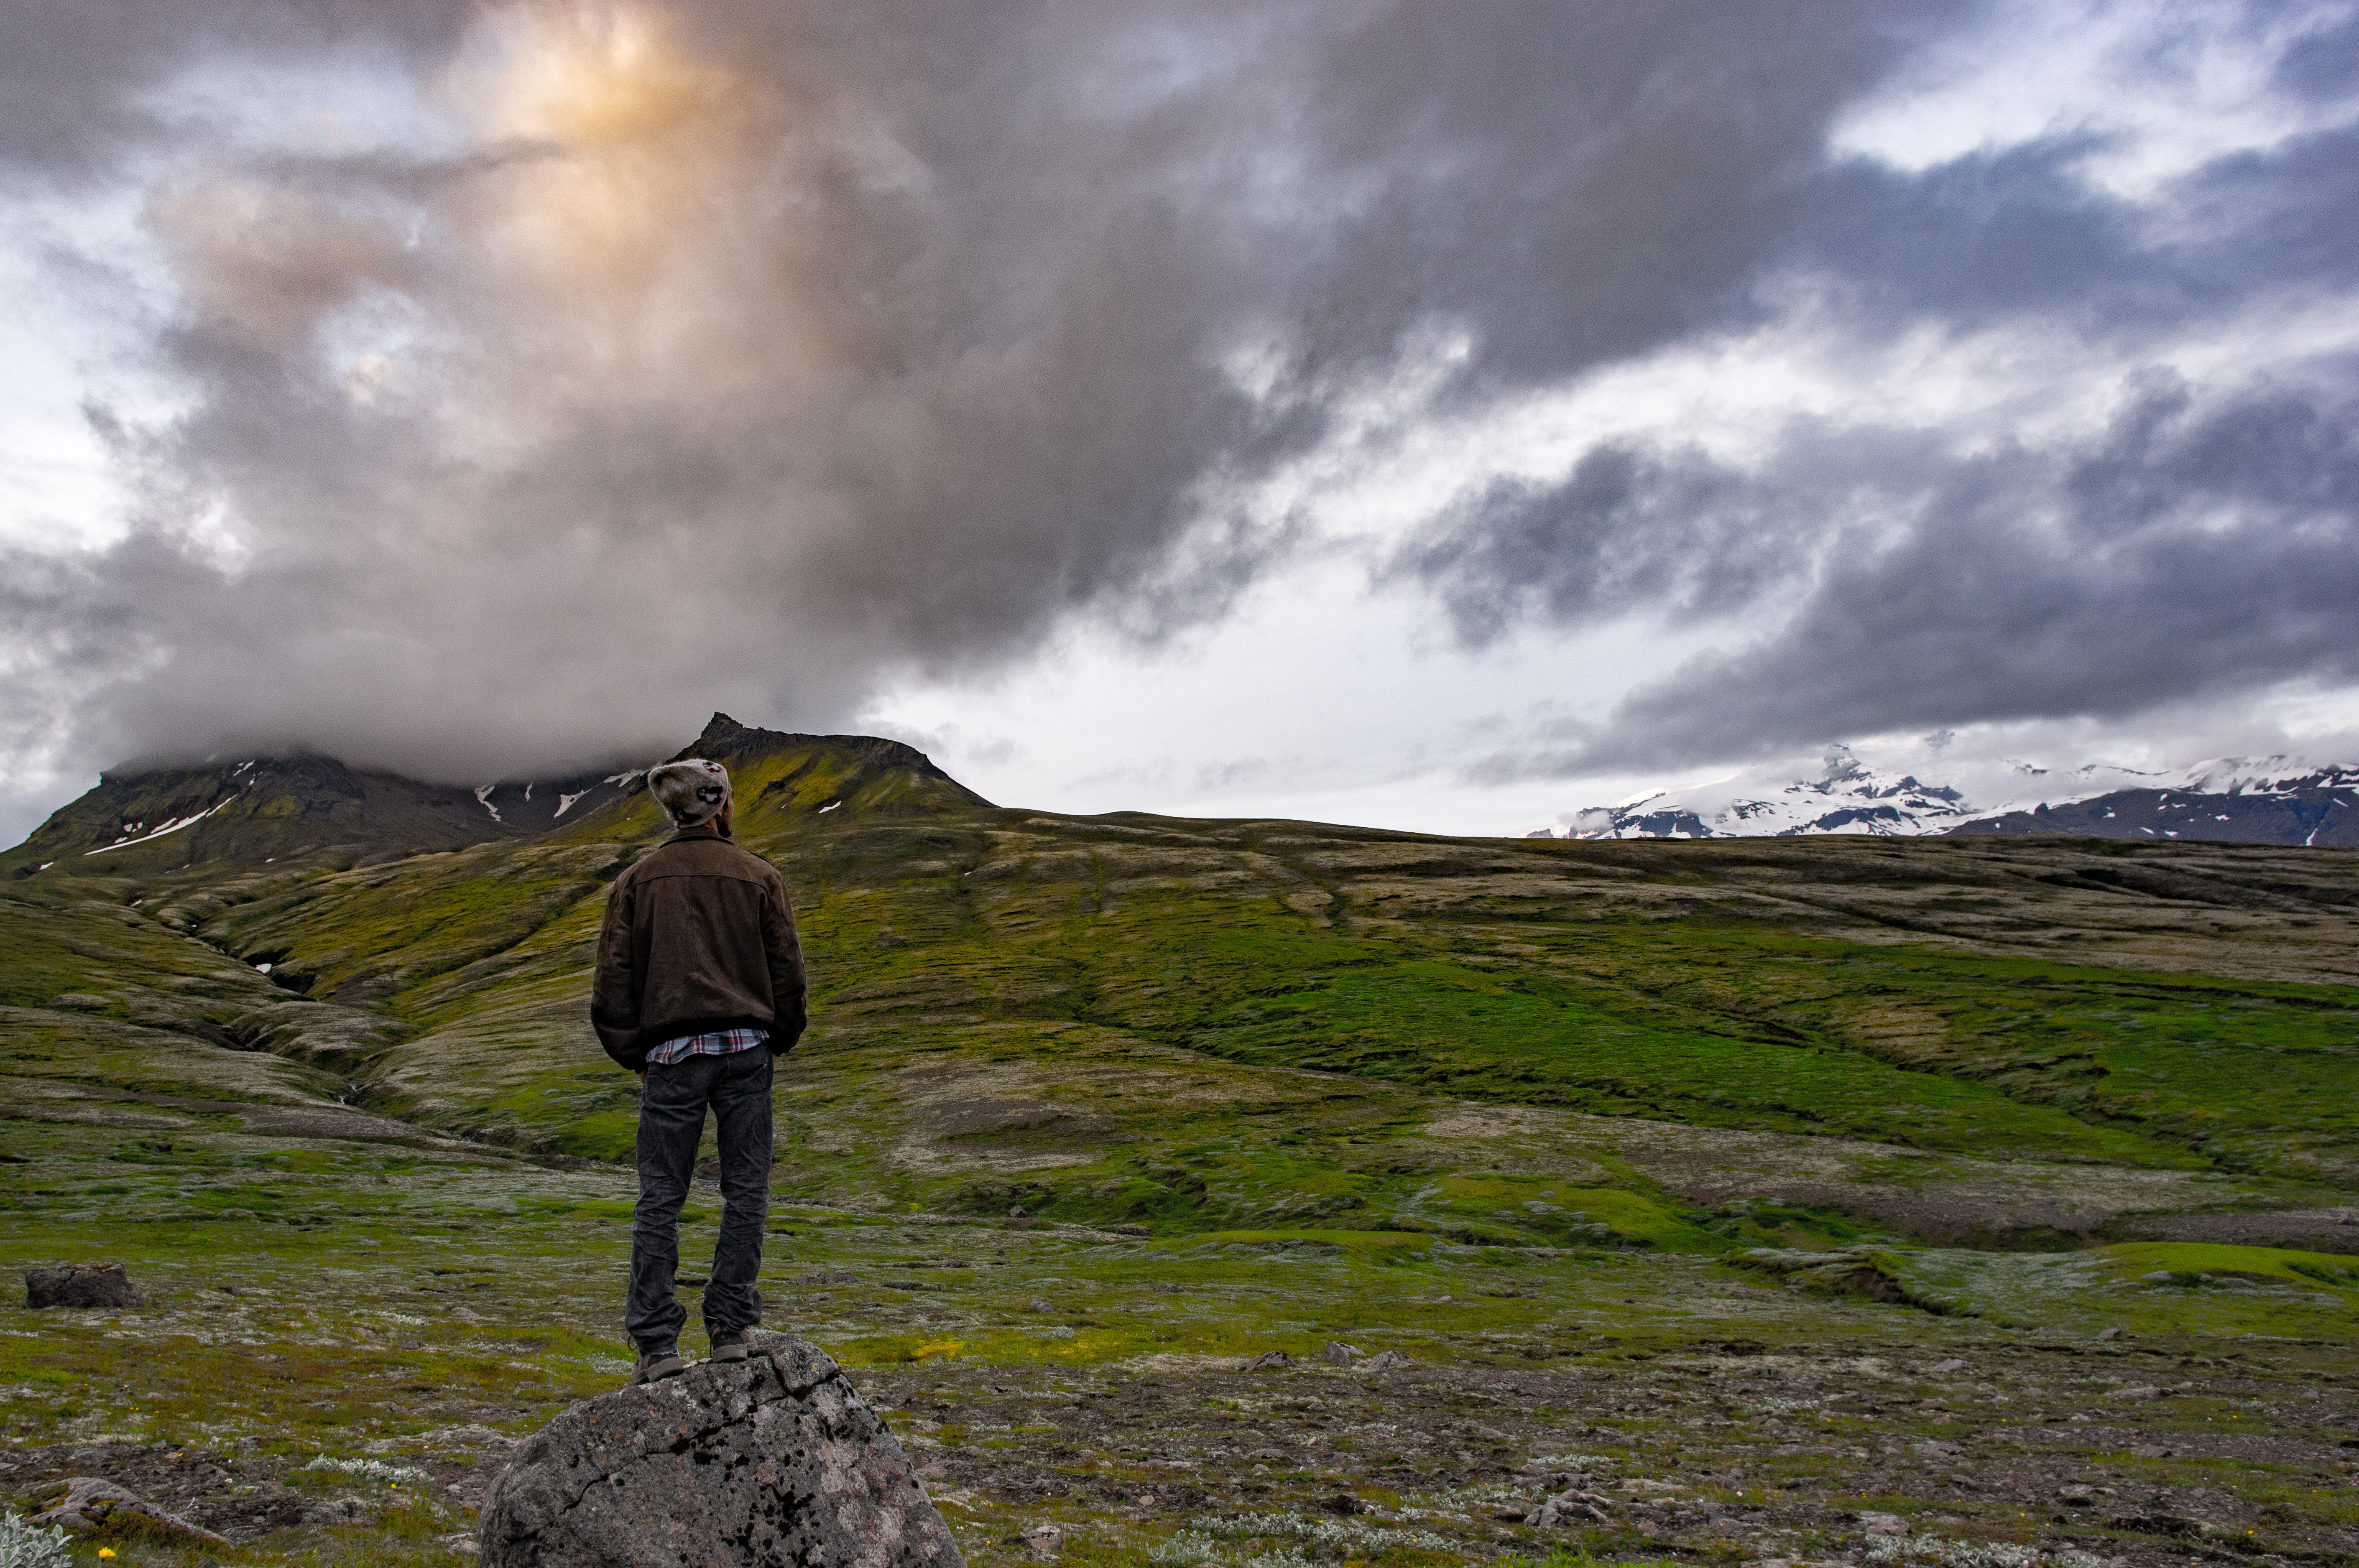
landscape, sea, nature, rock, wilderness, walking, mountain, cloud, sky, hill, adventure, mountain range, highland, terrain, ridge, summit, plateau, fell, loch, rural area, landform, geographical feature, mountainous landforms